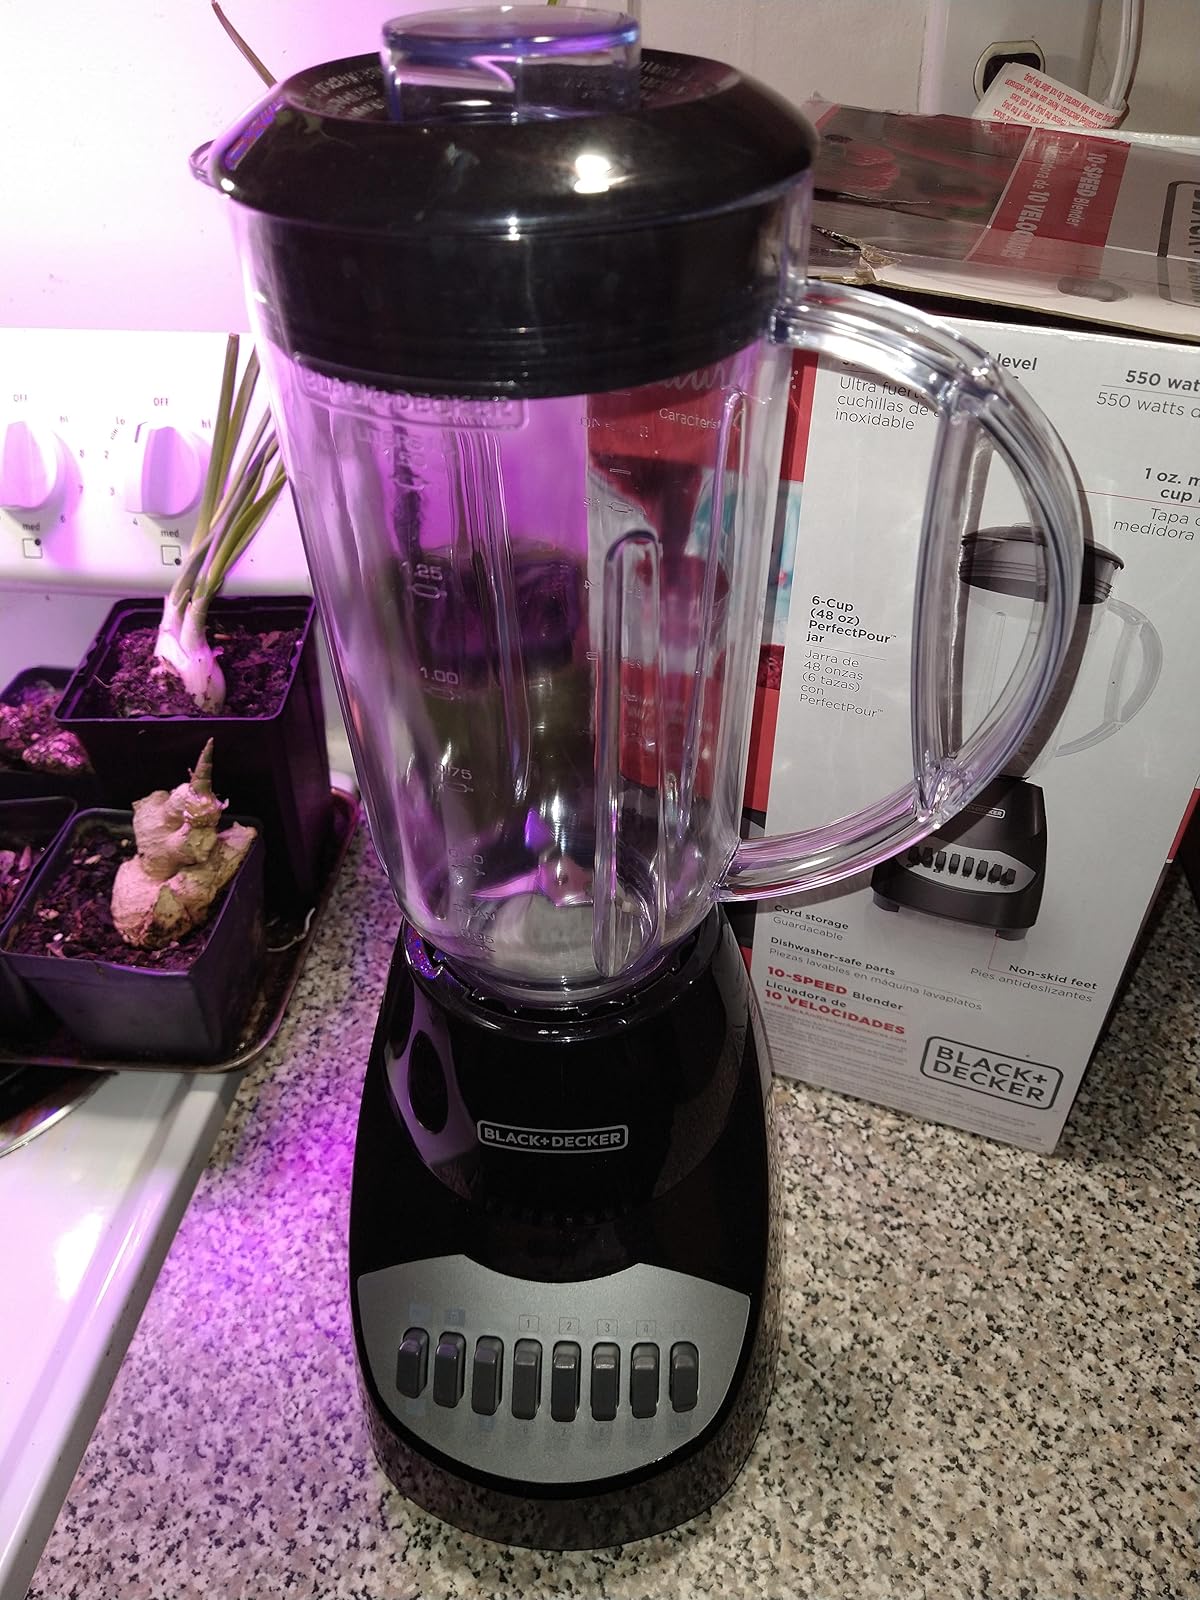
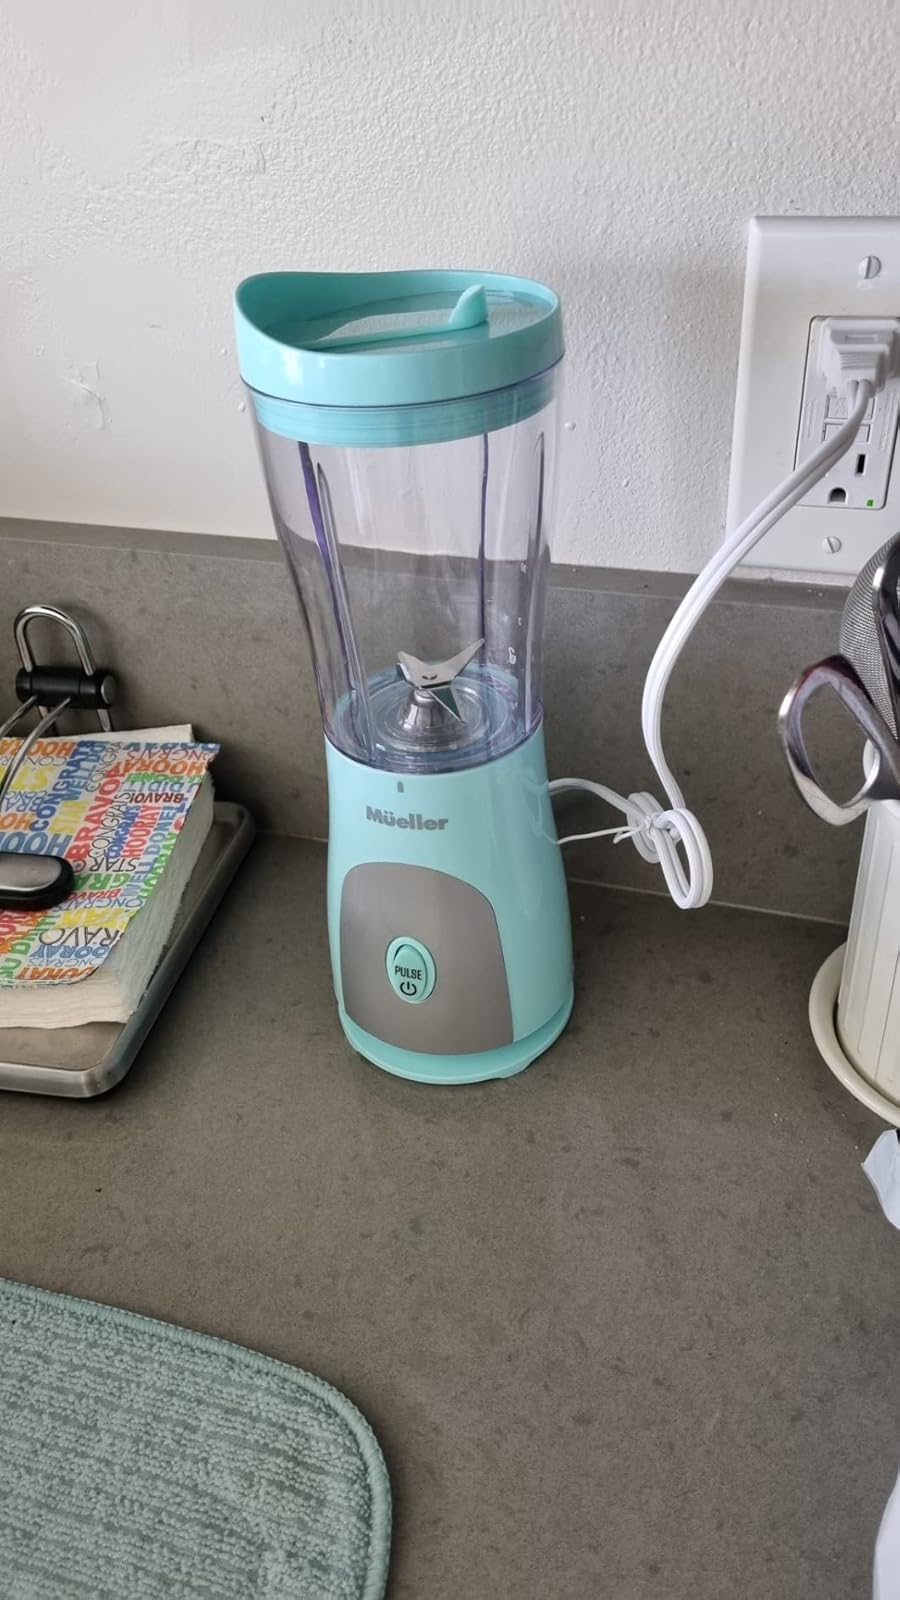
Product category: items_blender
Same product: no